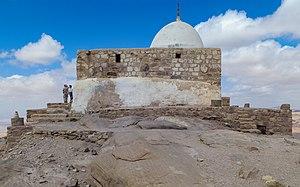
La tombe d'Aaron est le nom du lieu de sépulture supposé d'Aaron, frère de Moïse. Il existe deux descriptions de son emplacement dans le Pentateuque et différentes interprétations de son emplacement. La tradition islamique la situe sur le djebel Haroun, près de Pétra, en Jordanie.